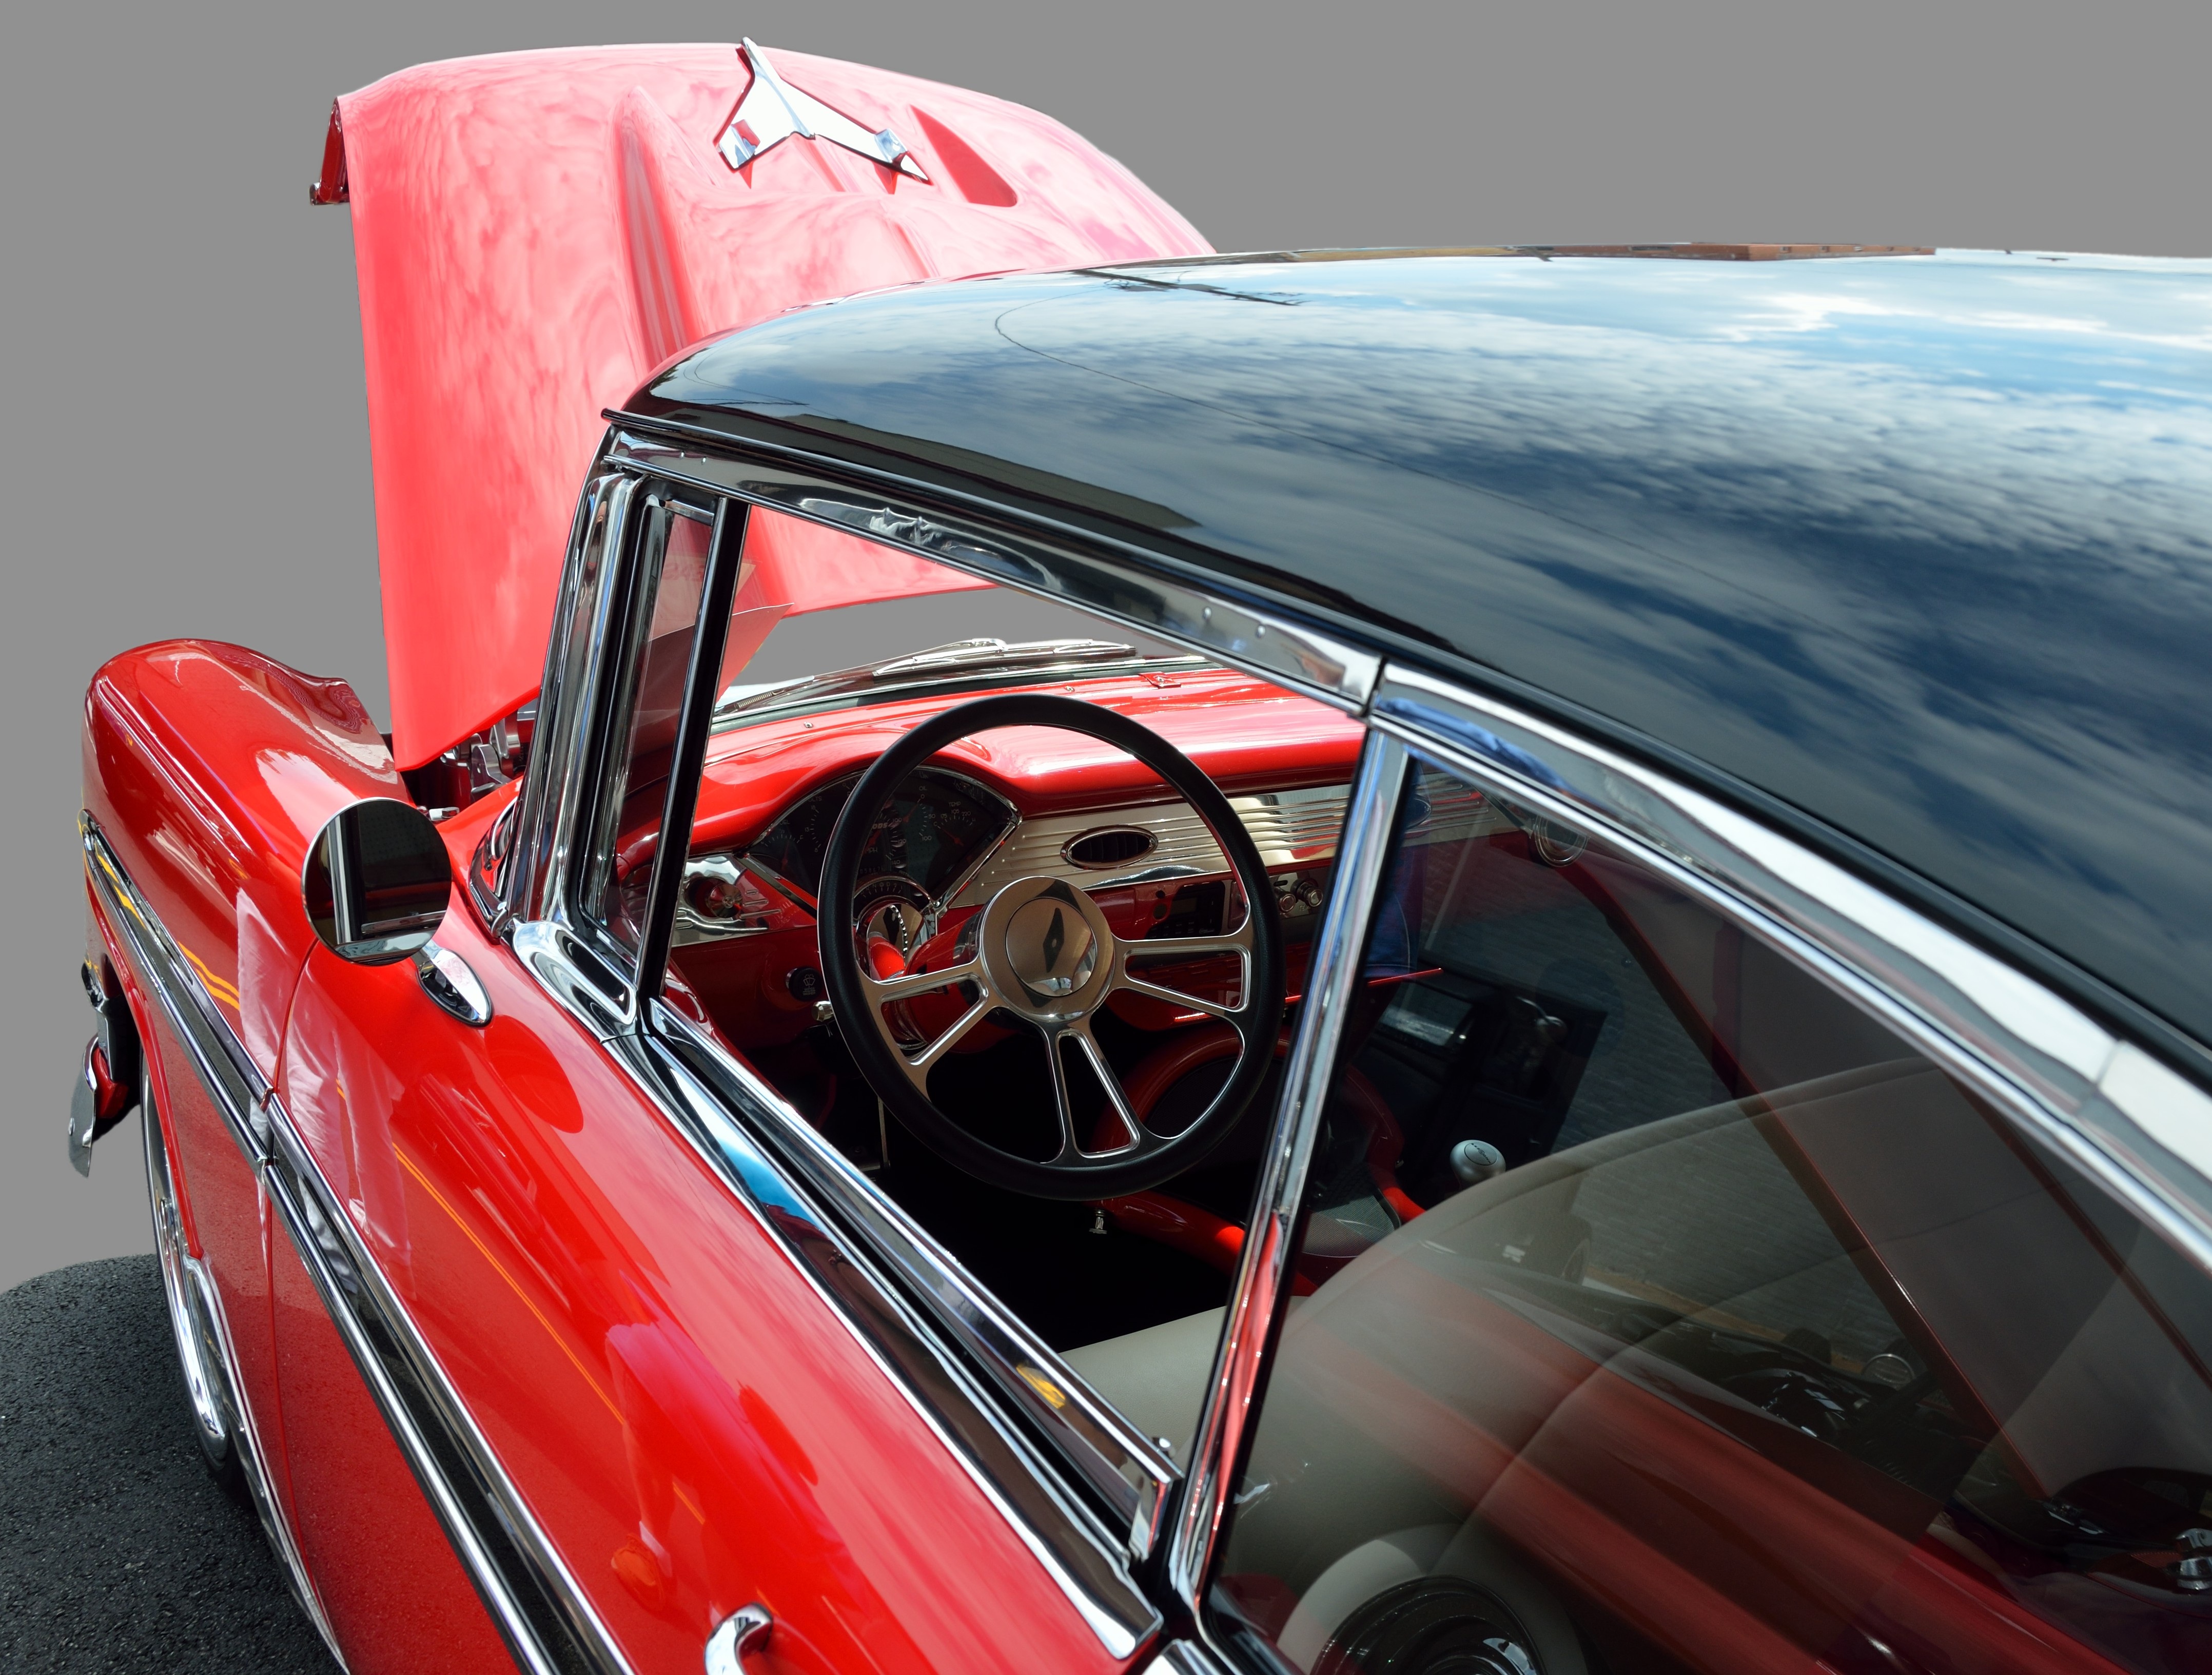
car, vintage, antique, wheel, automobile, retro, old, transportation, model, vehicle, drive, auto, machine, nostalgia, headlight, speed, classic car, sports car, motor vehicle, vintage car, hood, bumper, race car, design, motor, history, style, elegant, revival, convertible, custom, fast, shiny, restored, antique car, land vehicle, automobile make, automotive exterior, automotive design, luxury vehicle, performance car